Phelps and Gorham Purchase

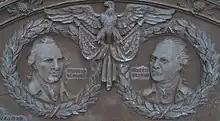
James Clinton and John Sullivan, leaders of the Sullivan Expedition

Much of the land south of the St. Lawrence River and Lake Ontario, and west of the Hudson River, had been occupied by the Iroquoian-speaking Five Civilized Tribes of the Iroquois Confederacy before any encounter with Europeans. Archaeological evidence suggests that Iroquoian peoples lived in the Finger Lakes region from at least 1000 CE; the nations known to the colonists are believed to have coalesced after that time, and formed their confederacy for internal peace among them.